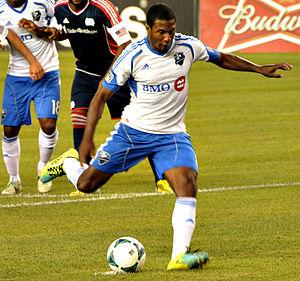
Patrice Bernier de l'Impact de Montréal marque un penalty contre le Revolution de la Nouvelle-Angleterre lors d'un match de MLS (Major League Soccer) disputé le 8 septembre 2013 à Foxborough, Massachusetts.
Patrice Bernier est un joueur de soccer international canadien né le 23 septembre 1979 à Montréal au Québec. Il évolue au poste de milieu de terrain avant de se retirer du soccer professionnel en octobre 2017.